Arrêtez-moi

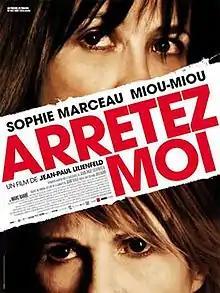
Theatrical release poster

Arrêtez-moi (Stop Me) is a 2013 French thriller film directed by Jean-Paul Lilienfeld and starring Sophie Marceau, Miou-Miou, and Marc Barbé. Written by Jean-Paul Lilienfeld and Jean Teulé, the film is about a woman who shows up at a police station and confesses to the murder of her abusive husband several years earlier. The female police officer who interviews her cannot understand why this woman who was never a suspect has come forward after all this time. The more she learns about the woman's life, the less she wants to arrest her. "Arrêtez-moi" was released on 6 February 2013 in France.